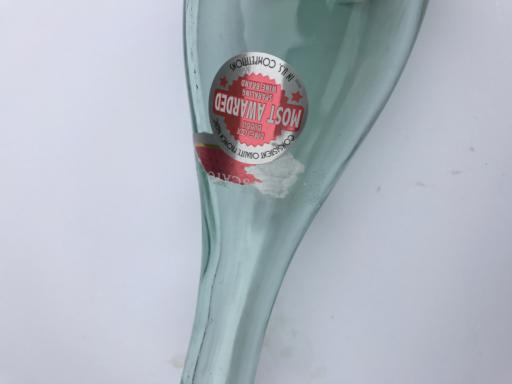
Waste category: glass